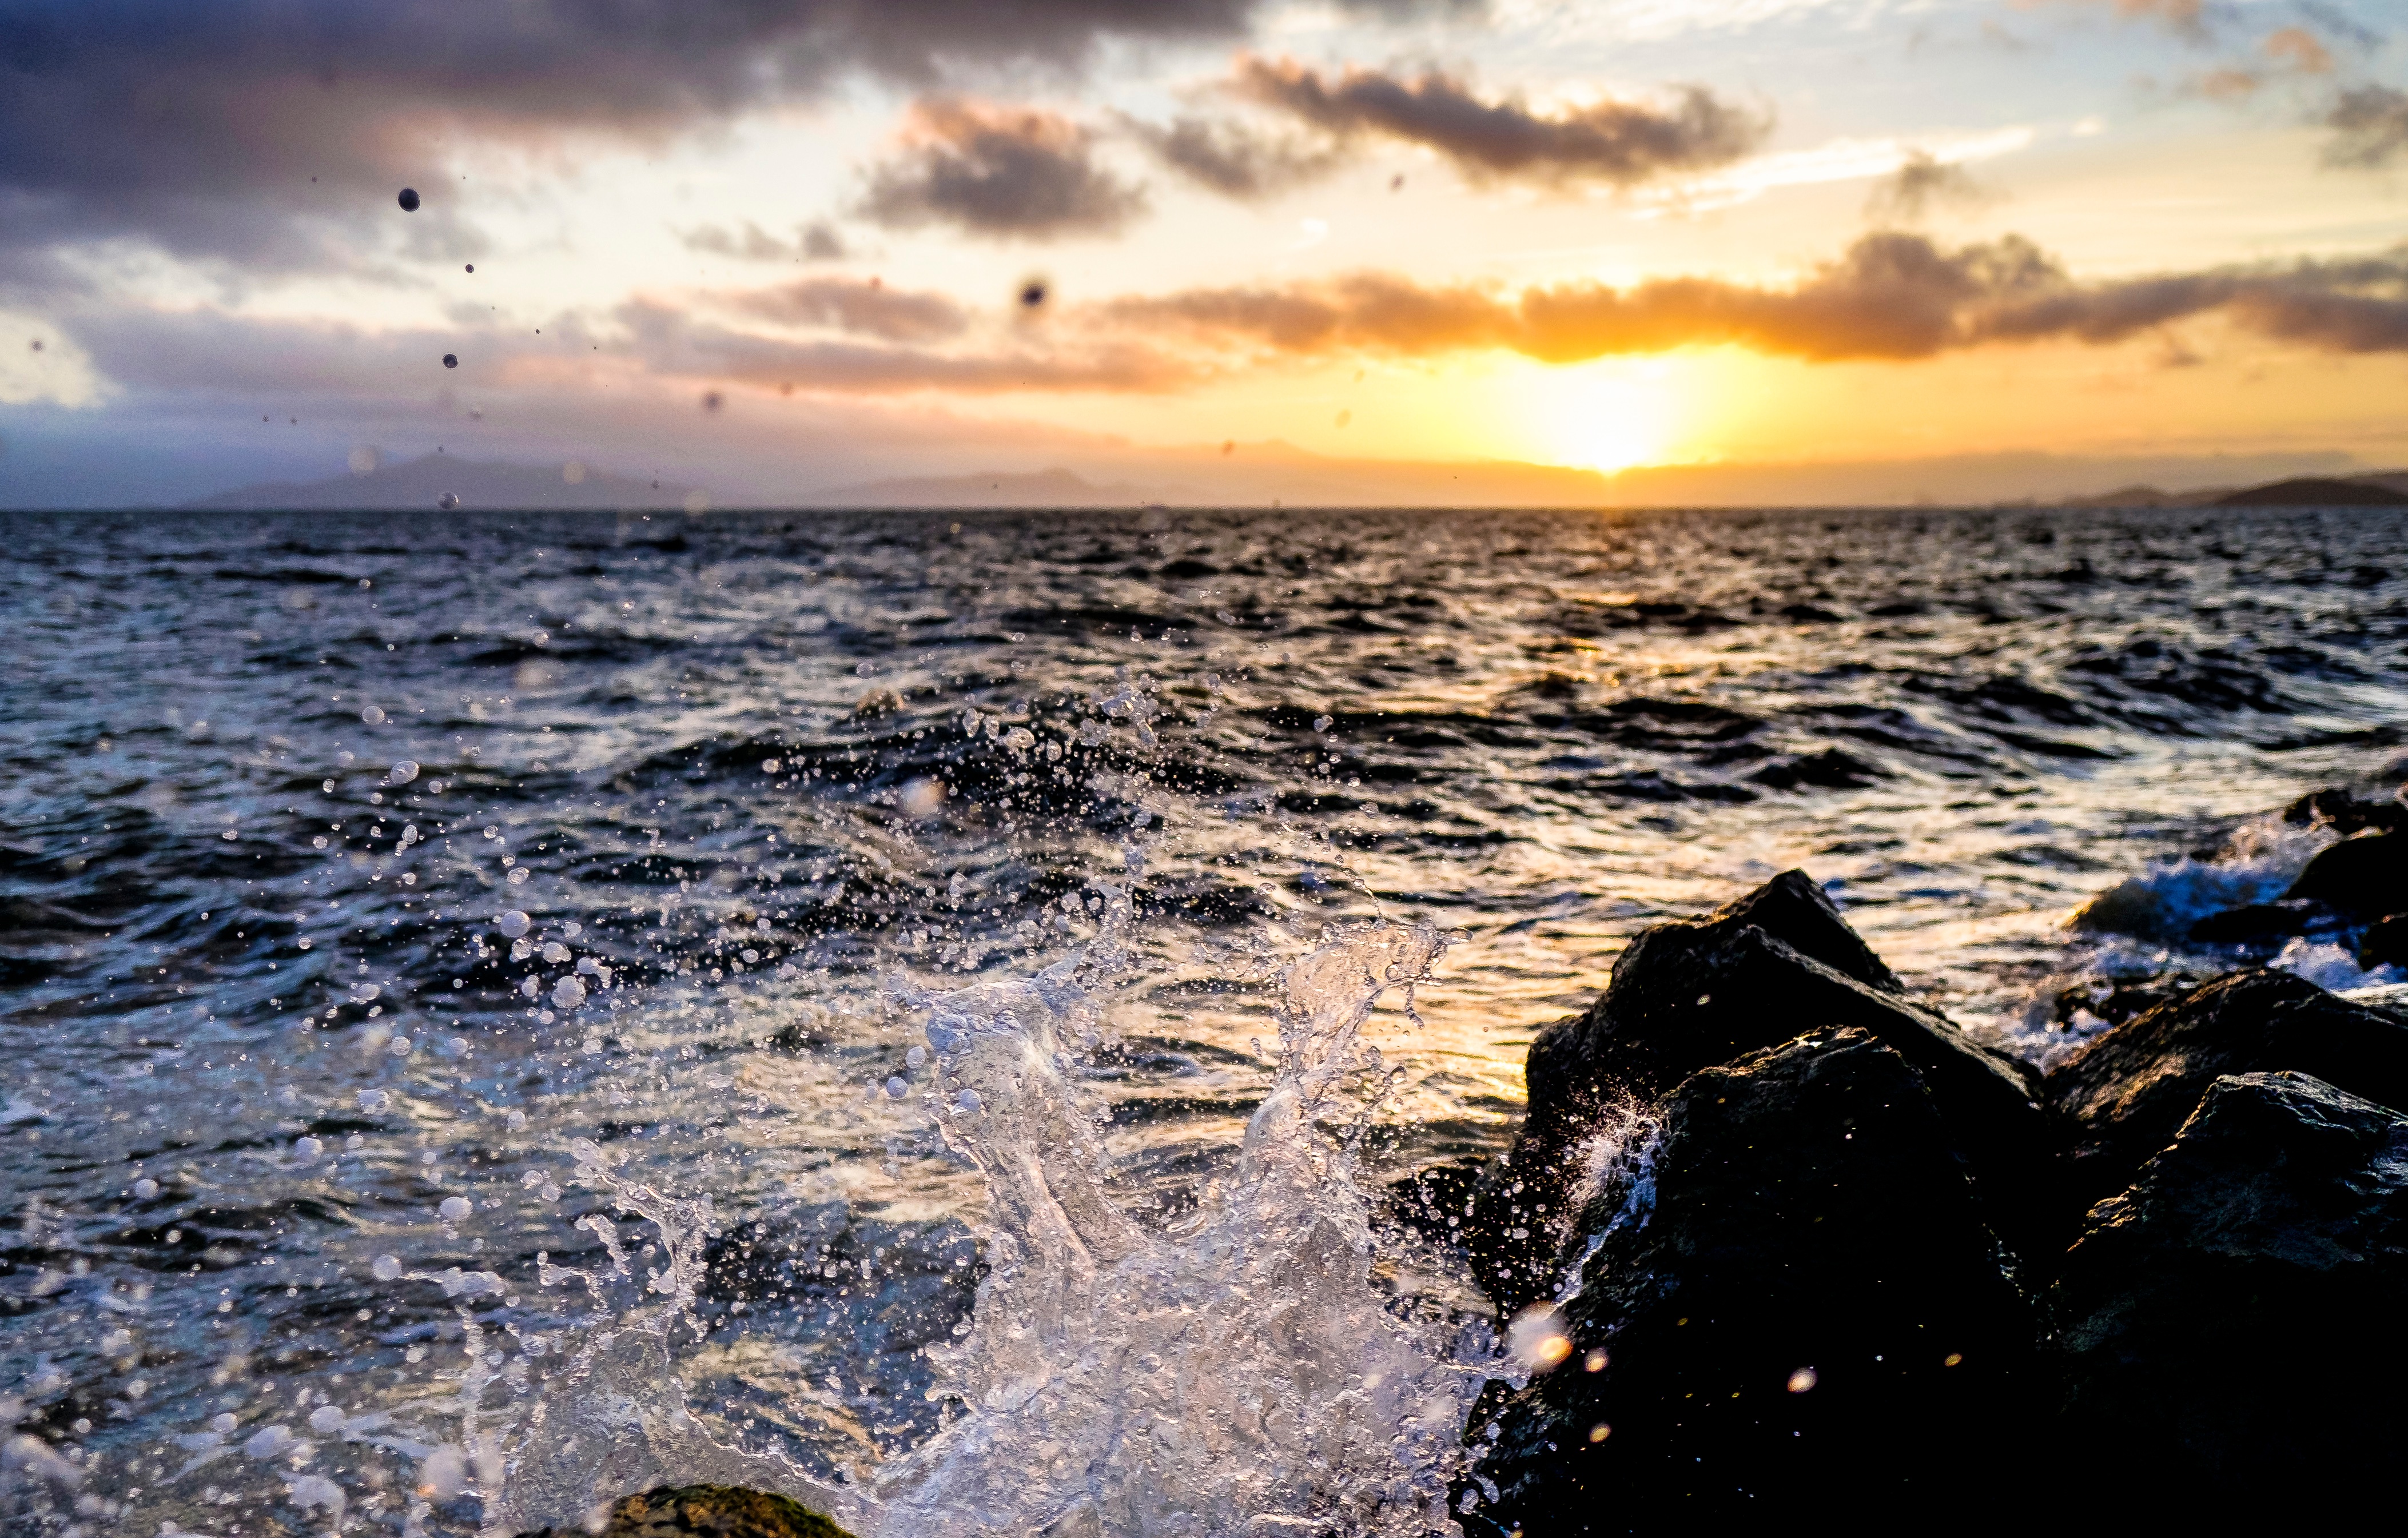
beach, sea, coast, water, rock, ocean, horizon, cloud, sky, sunrise, sunset, sunlight, morning, shore, wave, dawn, dusk, evening, reflection, wafe, body of water, wind wave